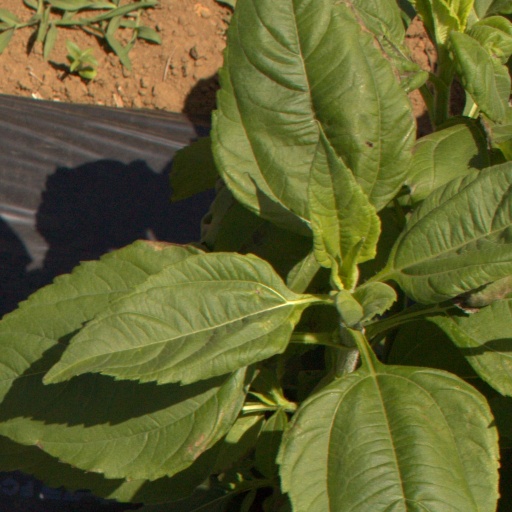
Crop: Jerusalem artichoke